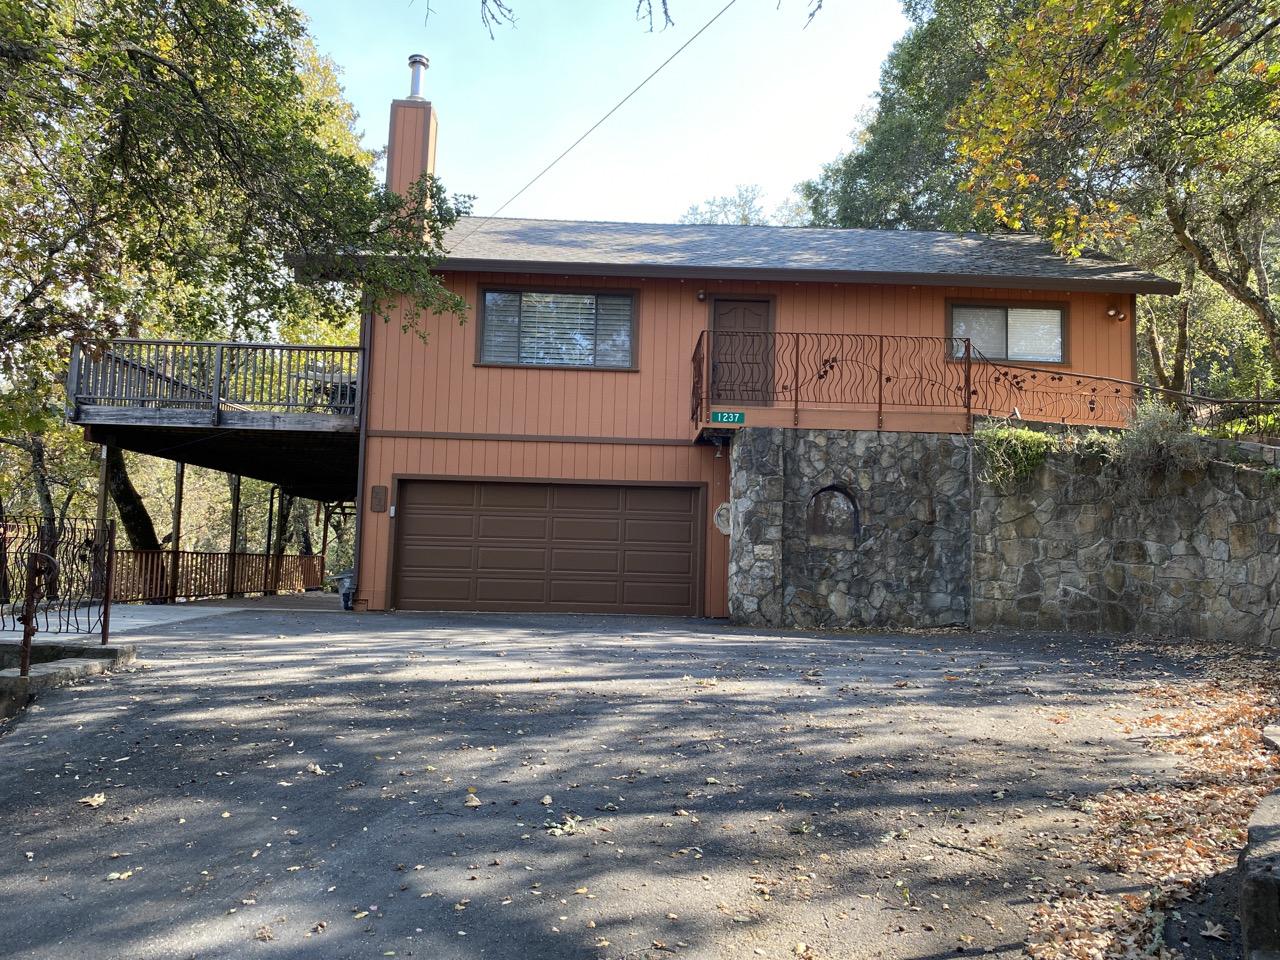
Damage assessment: affected